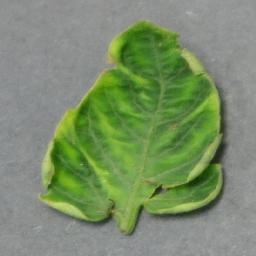
Label: Tomato___Tomato_Yellow_Leaf_Curl_Virus